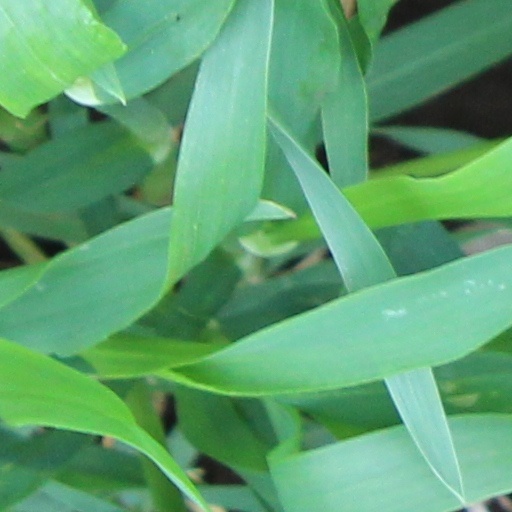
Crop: wheat